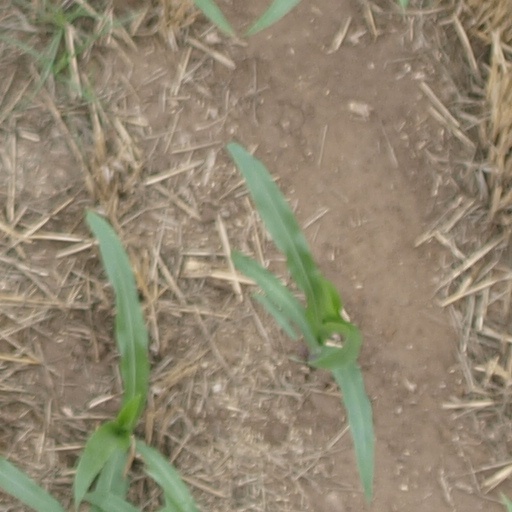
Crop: maize; corn